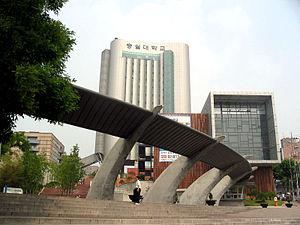
L' Université Soongsil est une université sud-coréenne privée située à Séoul. Elle a été fondée par le missionnaire chrétien William M. Baird en 1897. Son campus est situé au 369 Sangdo-ro, Dongjak-gu, Séoul, Corée du Sud.